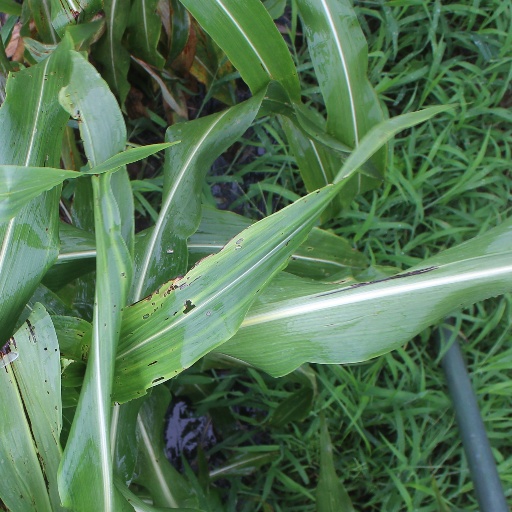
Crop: sorghum